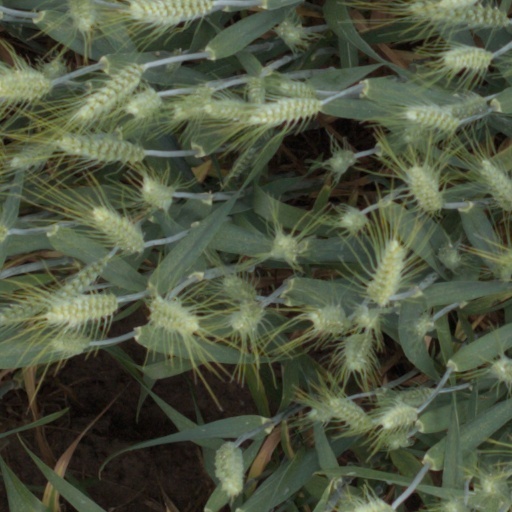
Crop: wheat